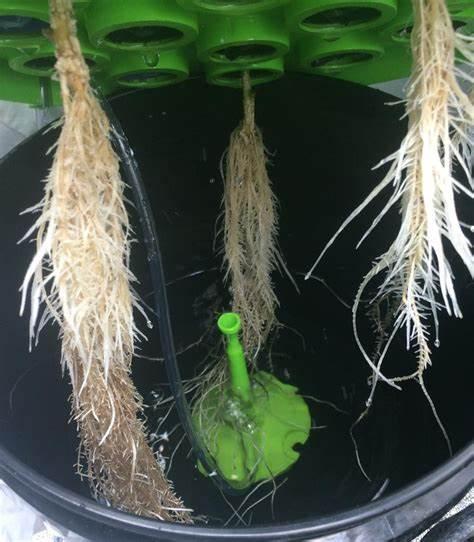
Mizizi ya mimea inaonekana ikining'inia kwenye ndoo nyeusi ikiwa imezamishwa ndani ya maji. Mfumo wa kilimo cha haidroponiki unaonekana wazi huku pampu ya kijani ikitoa maji.